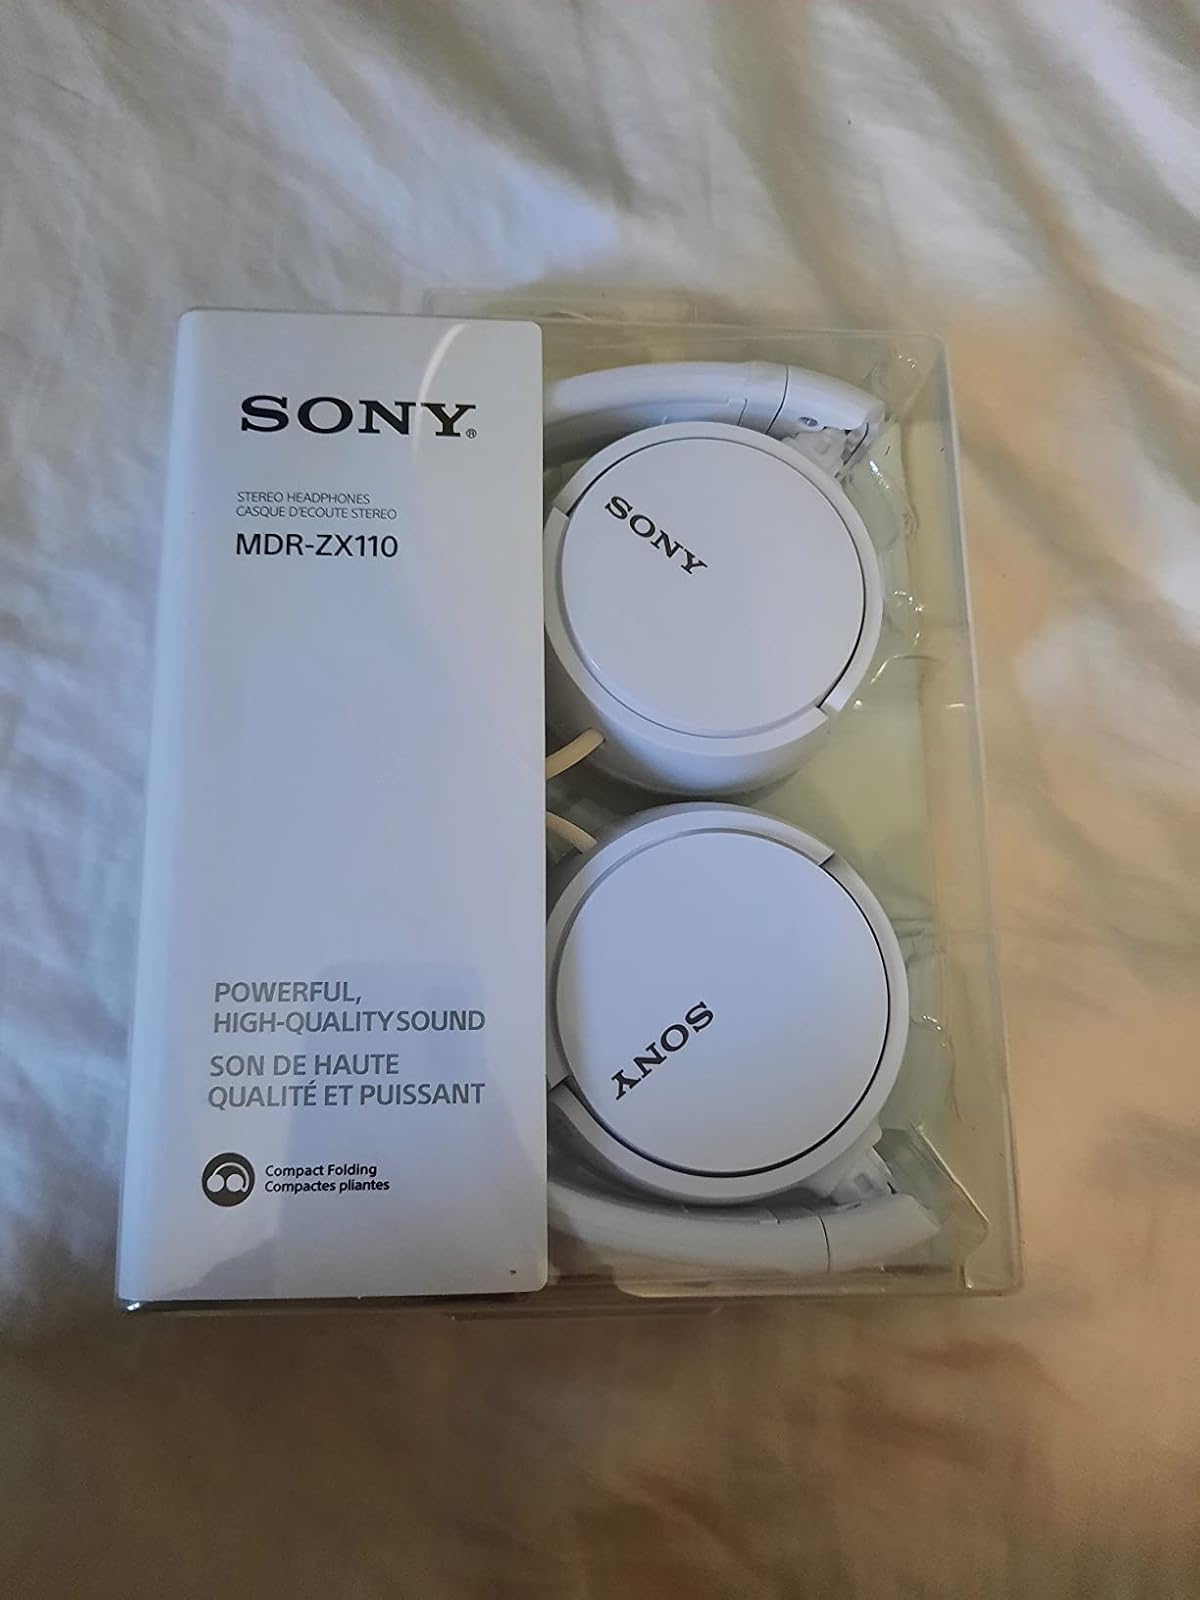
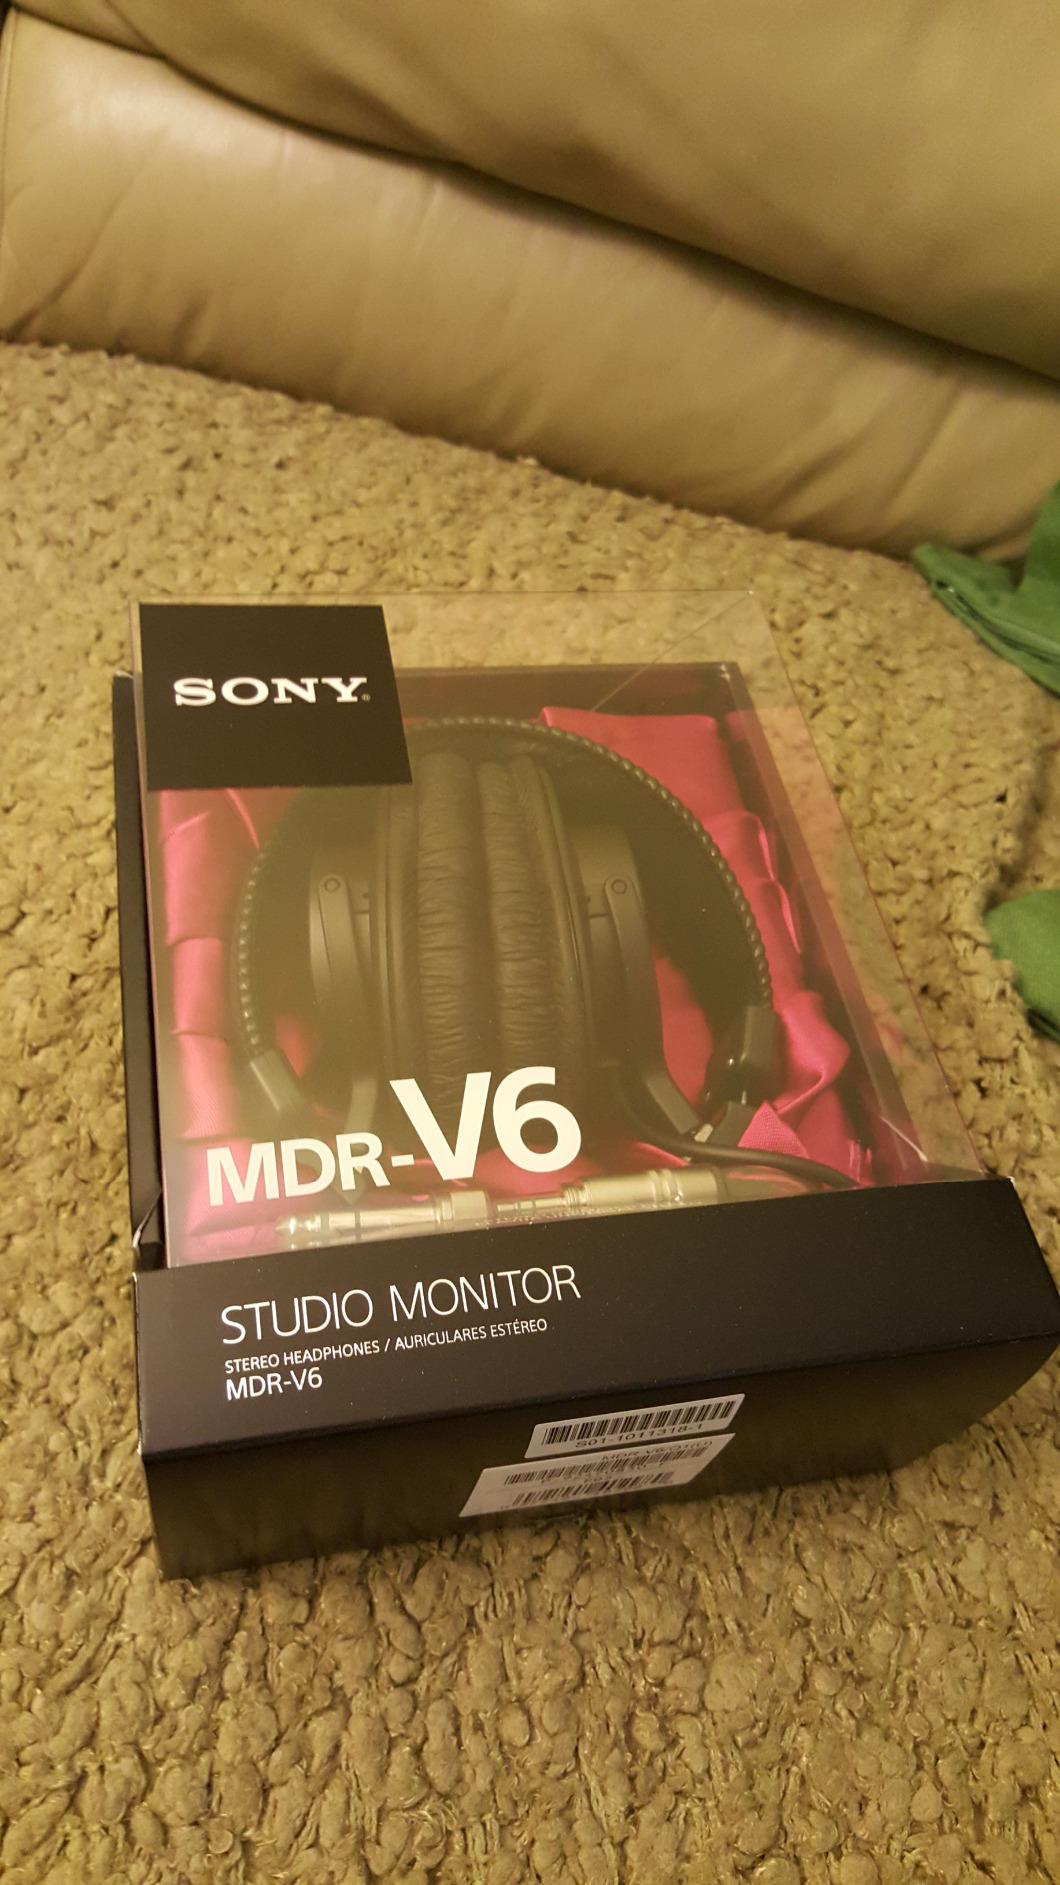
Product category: headphones
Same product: no